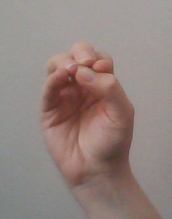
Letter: ha